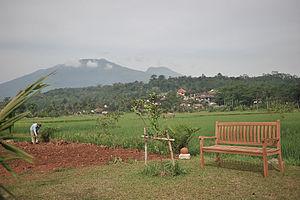
Le mont Ungaran est un volcan d'Indonésie situé dans le centre de l'île de Java, au sud de la ville de Semarang. Il est situé à l'extrémité nord d'une chaîne qui s'étire sur un axe nord-nord-ouest à partir du Merapi.